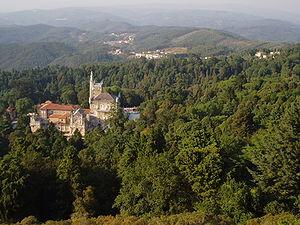
Cet article recense les sites inscrits au patrimoine mondial au Portugal.